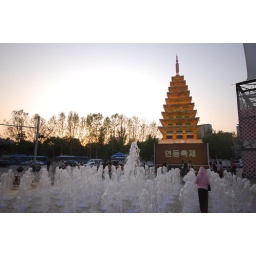
Girl walking through jets of water near city hall, before the Hi-Seoul festival concert.